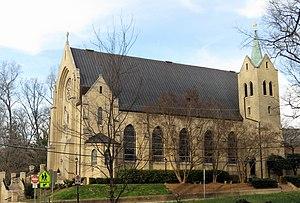
La cathédrale Saint-Patrick est le siège du diocèse de Charlotte de l'Église catholique aux États-Unis. La cathédrale, dédiée à saint Patrick, se trouve à